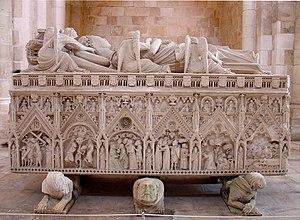
Le monastère de Santa Maria d'Alcobaça, au nord de Lisbonne, Portugal, est fondé au XIIᵉ siècle par le roi Alphonse Iᵉʳ. Par l'ampleur de ses dimensions, la clarté du parti architectural, la beauté du matériau et le soin apporté à l'exécution, il est considéré comme un chef-d'œuvre de l'art gothique cistercien. Le monastère est imprégné de l'idéal de simplicité ascétique prôné par saint Bernard, une simplicité que les transformations successives apportées au fil des siècles n'ont pas altérée. Il est inscrit au patrimoine mondial de l’humanité de l’UNESCO depuis 1989. Il est déclaré en juillet 2007 comme une des sept merveilles du Portugal.